Nick Chou

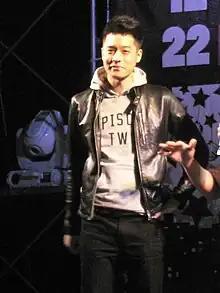
Chou at the Southern Taiwan University of Technology "Nice Team Night" concert, 2010

In 2010, Chou released his self-titled debut album. He then released his second album, "S.N.G", in 2012, as well as appeared in his first drama series, "I Love You So Much", as one of the male leads.